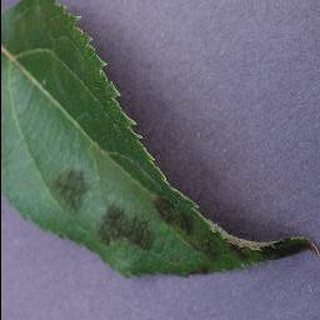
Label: apple_apple_scab